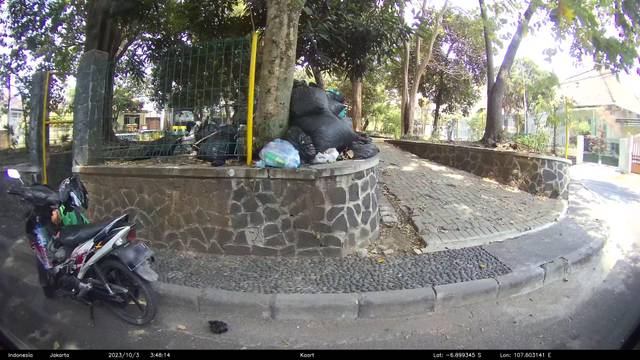
Region: Indonesia
Coordinates: -6.899, 107.603